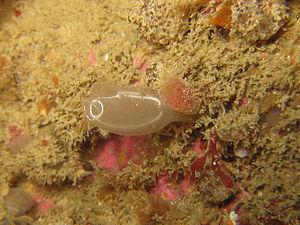
Les Ascidies sont une classe d'animaux marins du sous-embranchement des tuniciers.